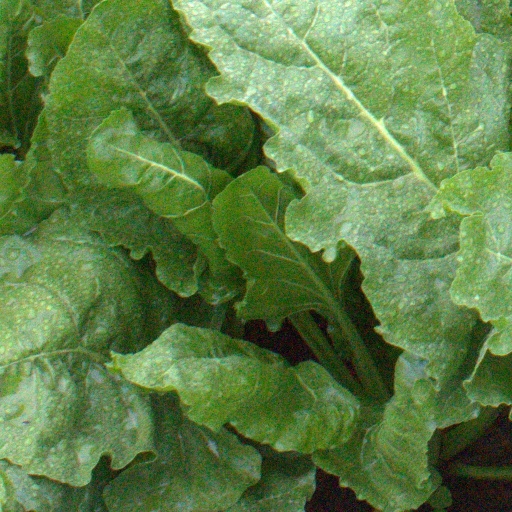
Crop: sugar beet